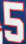
Number: 5